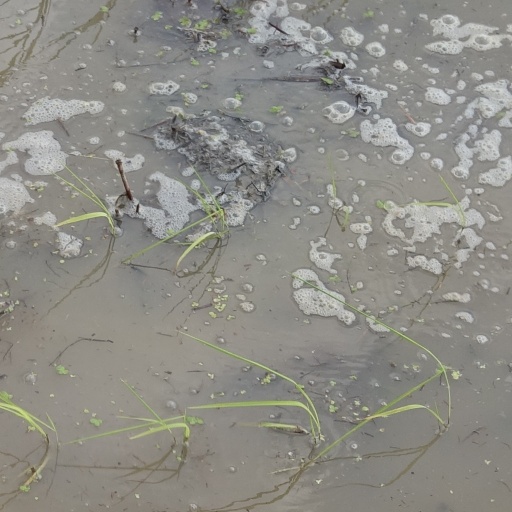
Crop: rice